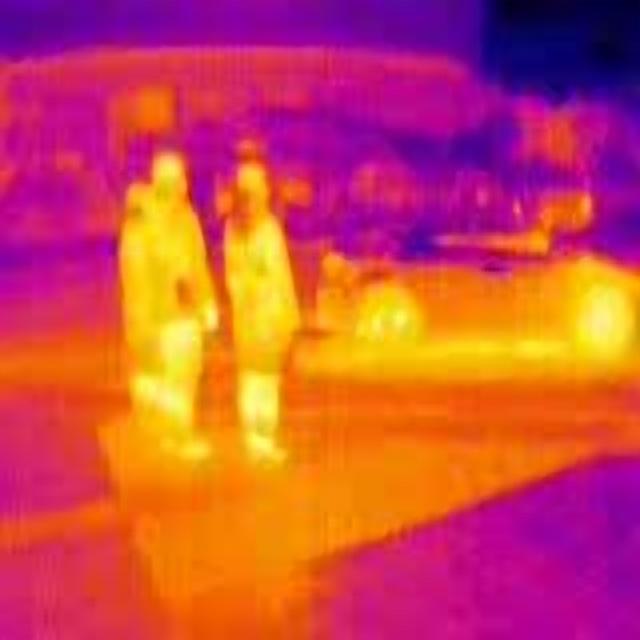
Detected objects:
label: person
label: person
label: person